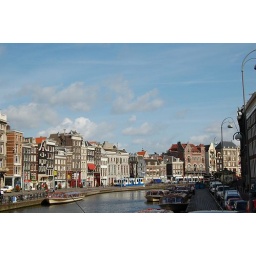
River in Amsterdam. I swear, you either travel by boat or bike here..